2021 Hormozgan earthquakes

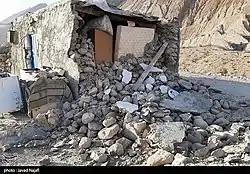
Damage to a building.

The first quake was initially measured at magnitude 6.1, but was later revised to 6.0 by the United States Geological Survey. A minute and a half later, the second quake happened. It was initially measured at magnitude 6.4 by the Iranian Seismological Center but was revised to 6.3 later. This event is considered a doublet earthquake because there were two earthquakes of similar size occurring in the same area a short time apart. The second earthquake had an intensity of IX ("Violent") on the Modified Mercalli intensity scale. The quakes were felt as far away as Dubai as well, however not much damage was caused there due to the low intensity of shaking in the area.